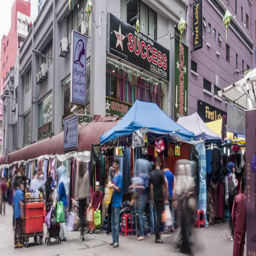
time lapse walking & shopping during month .